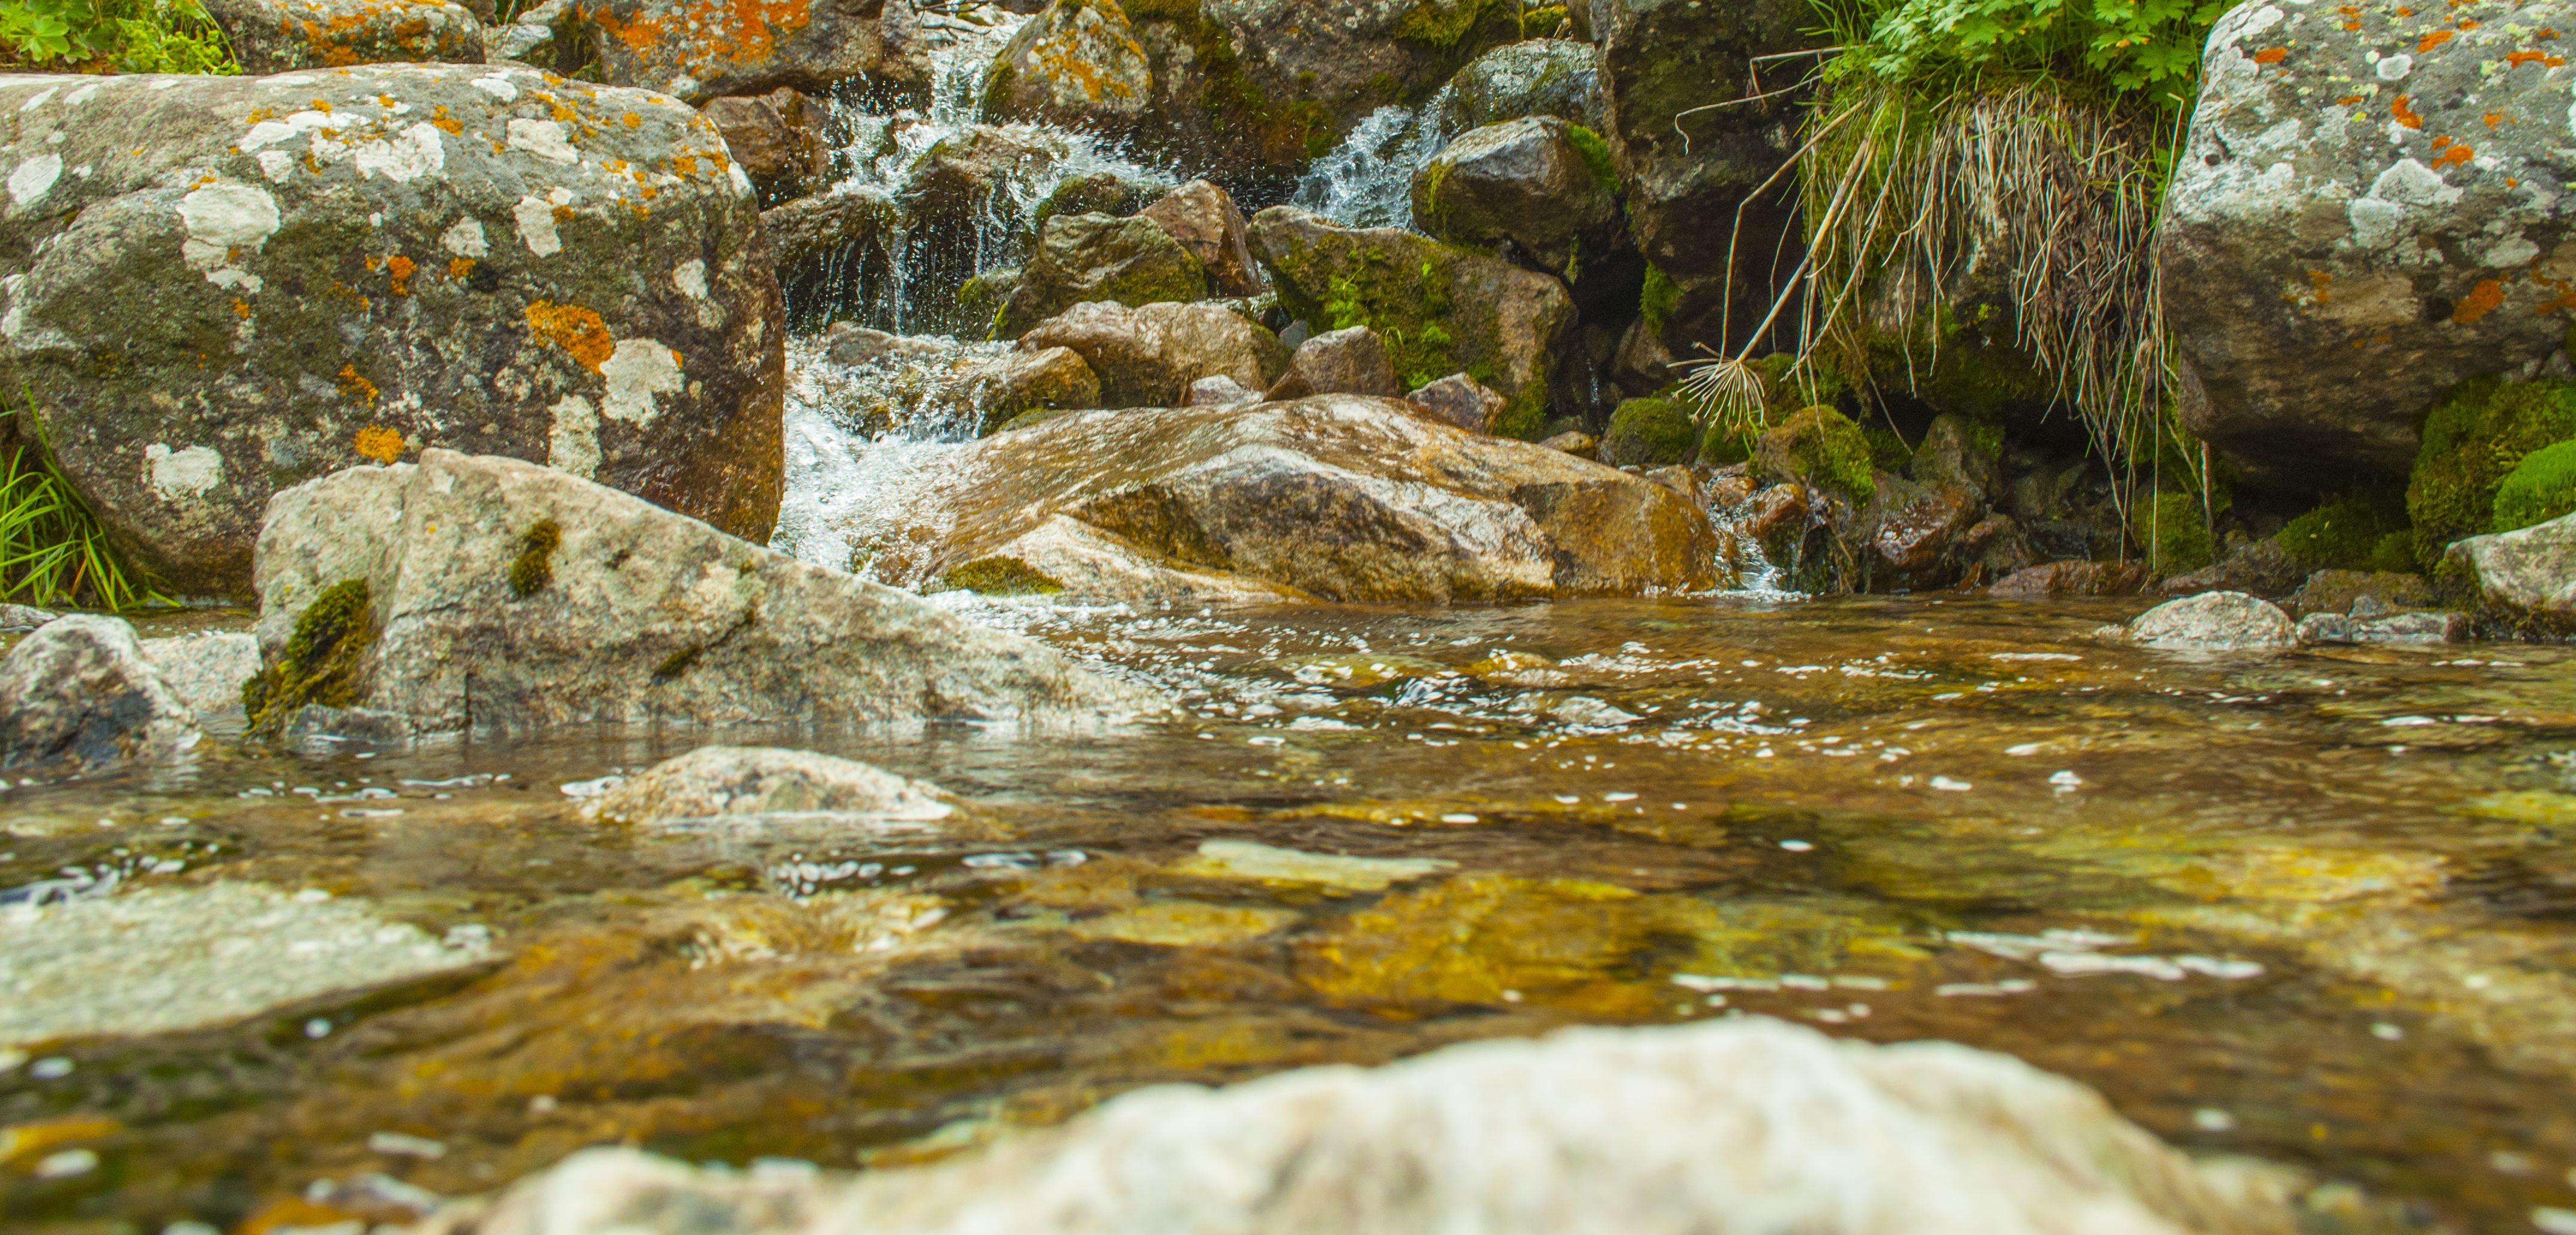
mountains, kyrgyzstan, water, stream, nature, body of water, watercourse, nature reserve, vegetation, creek, water resources, rock, arroyo, stream bed, water feature, landscape, river, waterfall, mineral spring, tree, pond, plant